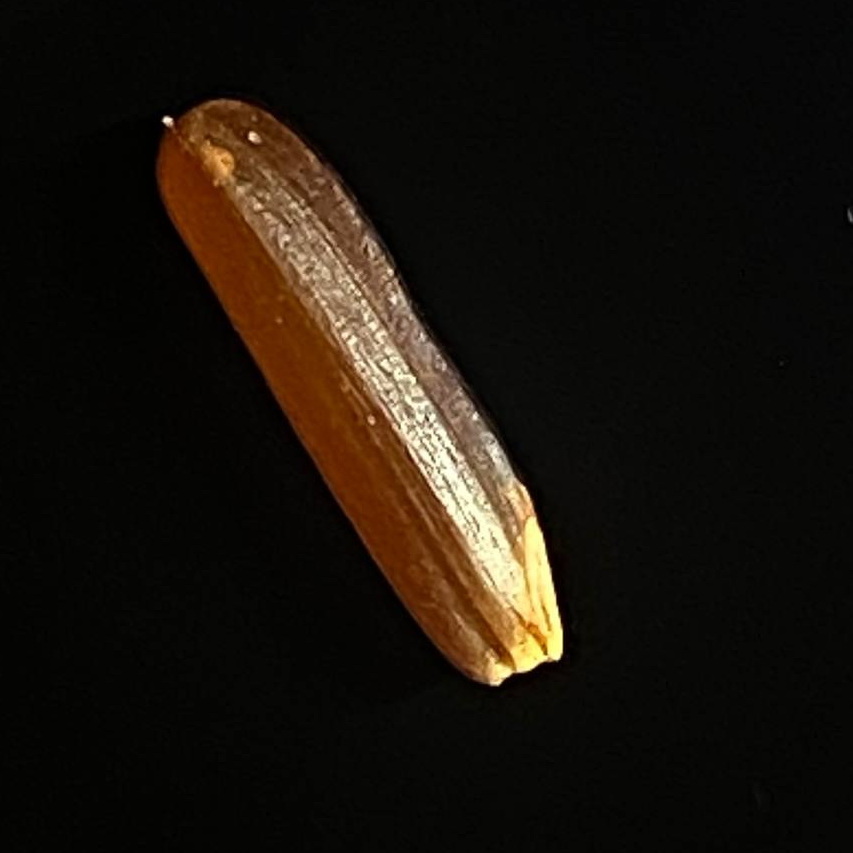
Rice variety: Red_Cargo